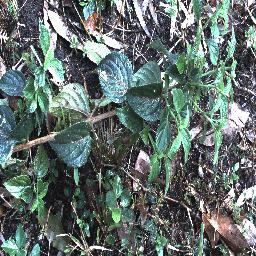
Label: lantana